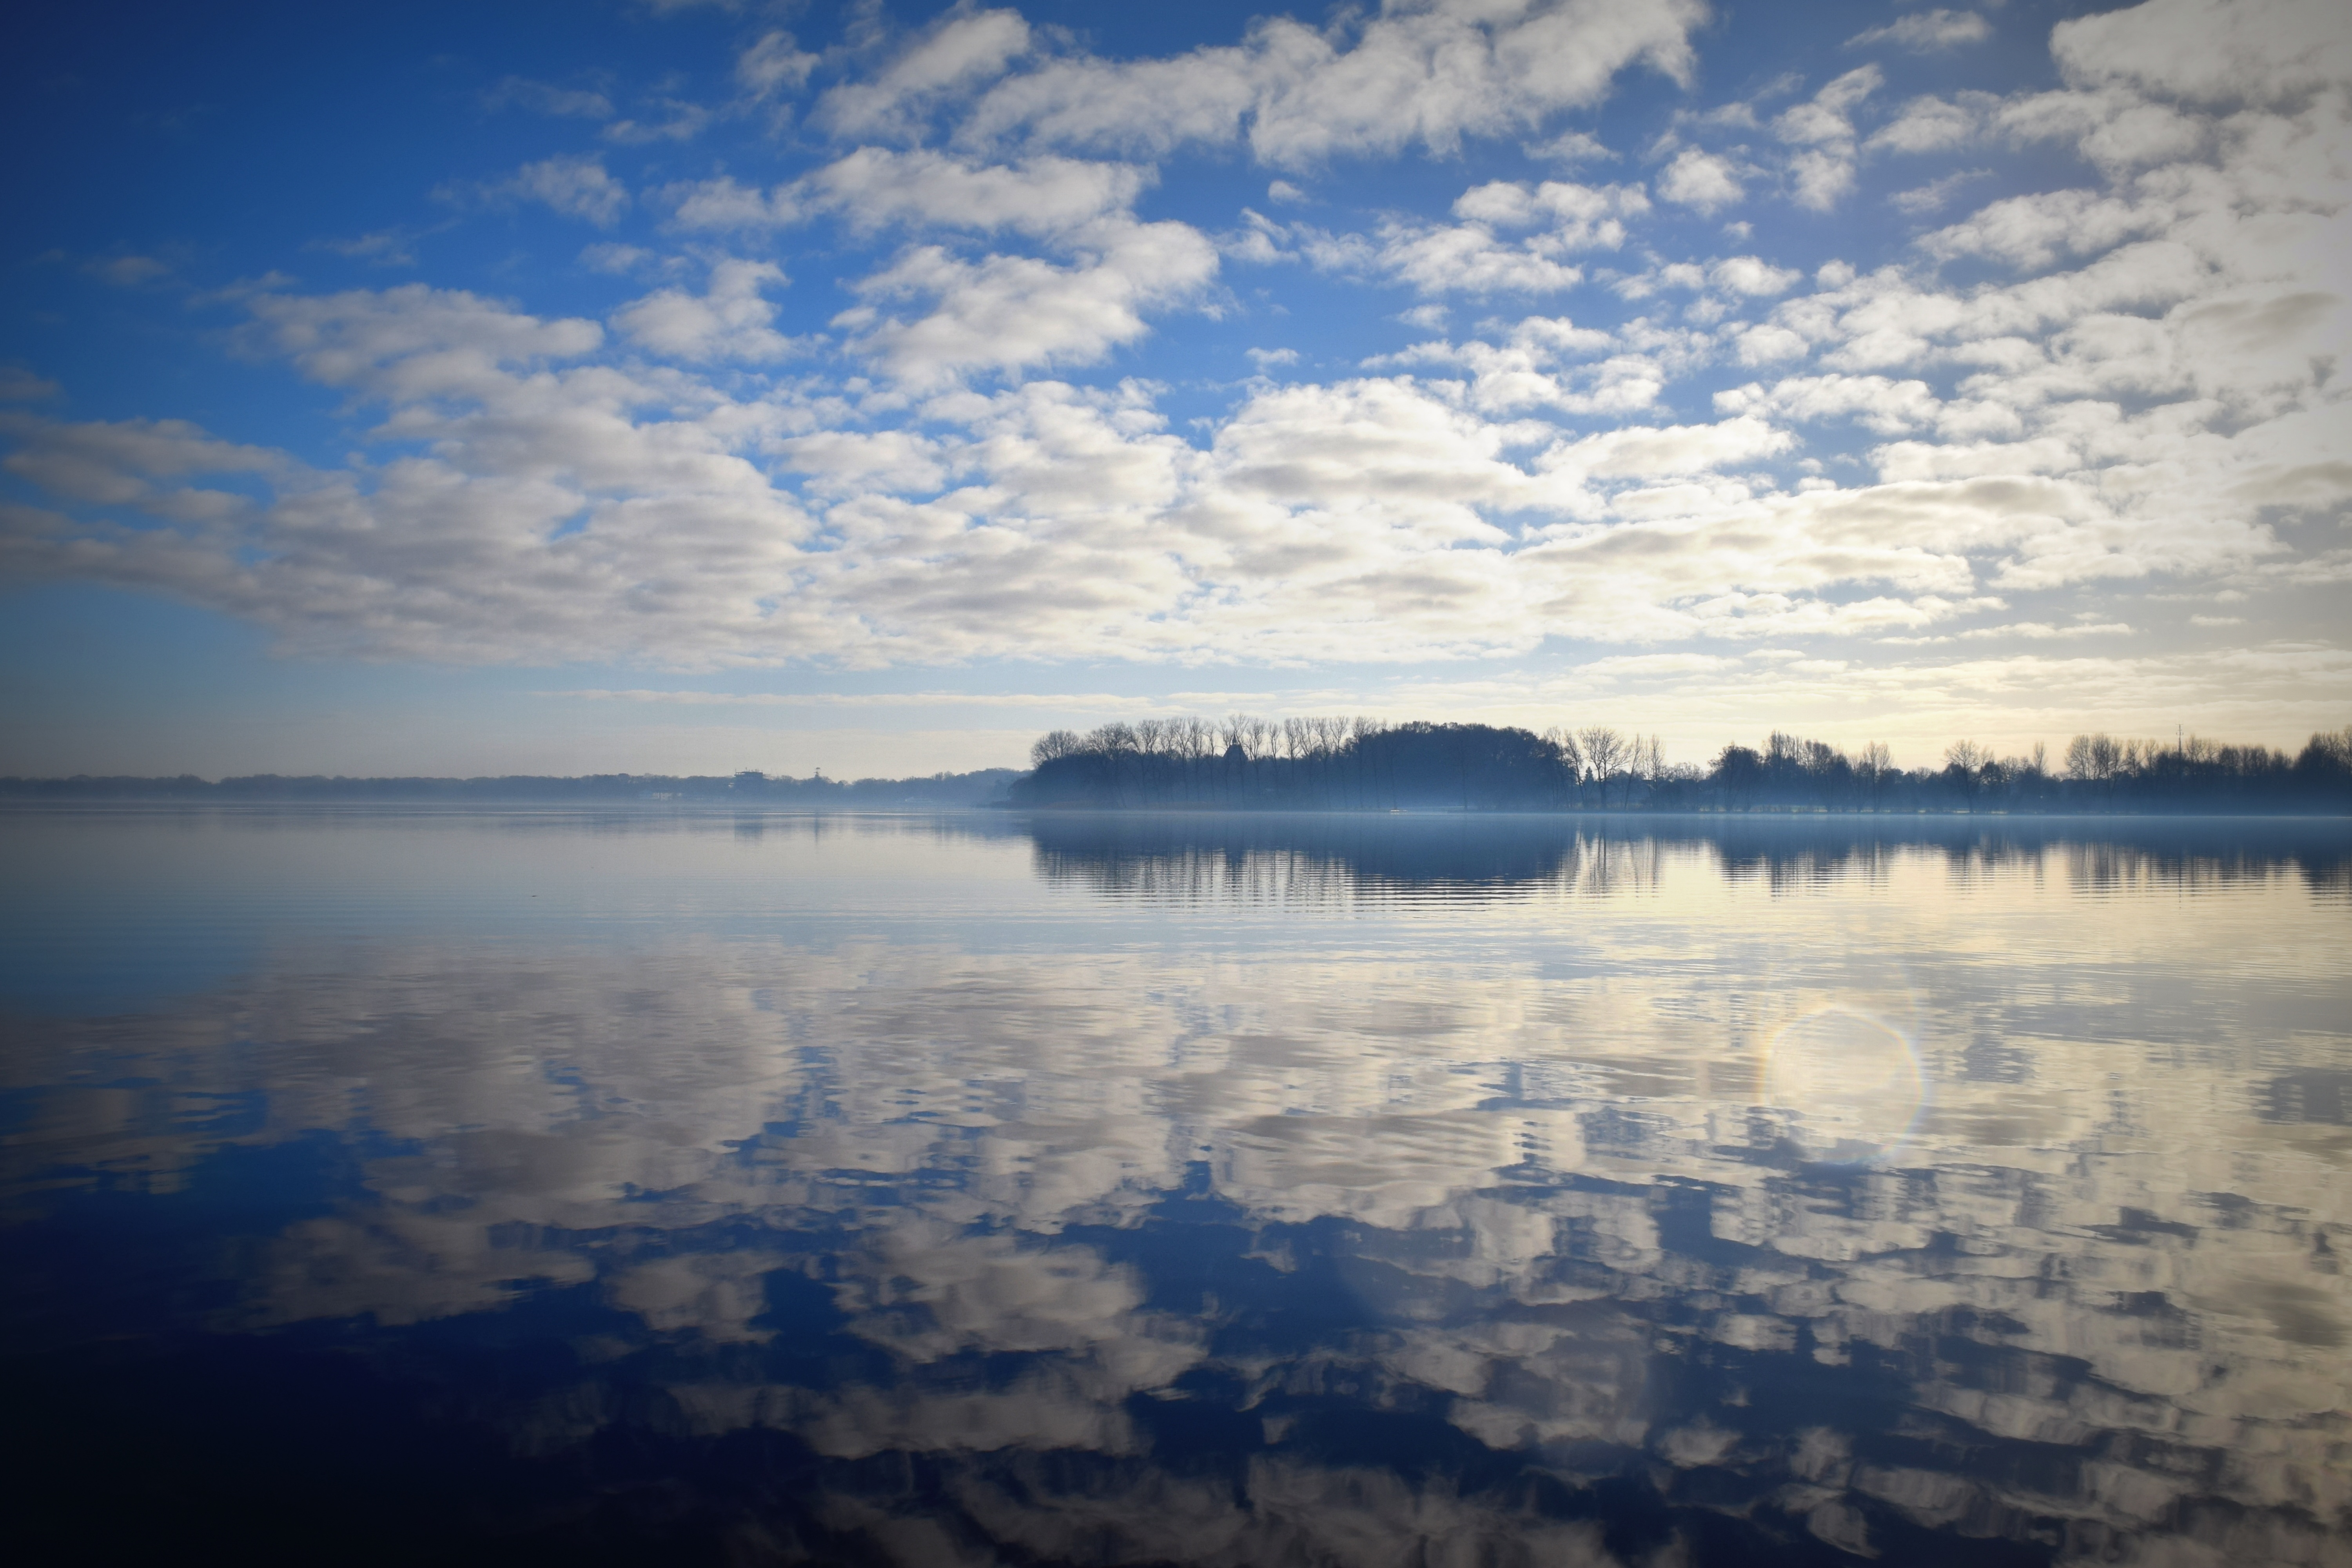
landscape, sea, tree, water, nature, horizon, cloud, sky, sunlight, morning, lake, dawn, atmosphere, river, daytime, evening, reflection, cumulus, calm, reservoir, clouds, wetland, loch, mirroring, phenomenon, meteorological phenomenon, bad zwischenahn, atmosphere of earth, computer wallpaper, water resources